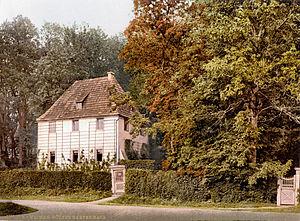
Weimar est une ville d'Allemagne, traversée par l'Ilm. Elle se situe dans le land de Thuringe. Sa population est d'environ 65 000 habitants, ce qui en fait la quatrième ville la plus peuplée de Thuringe après Erfurt, Iéna et Gera. Ville aux nombreux monuments historiques, Weimar a été inscrite par l'UNESCO au patrimoine mondial en décembre 1998 et a été nommée capitale européenne de la culture en 1999.